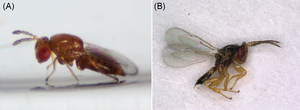
Aprostocetus est un genre d'insectes hyménoptères de la famille des Eulophidae. Ce groupe très important connait une distribution planétaire. Un intérêt croissant se manifeste à son égard à la suite de son utilisation de plus en plus répandue pour le contrôle biologique d'espèces hôtes.